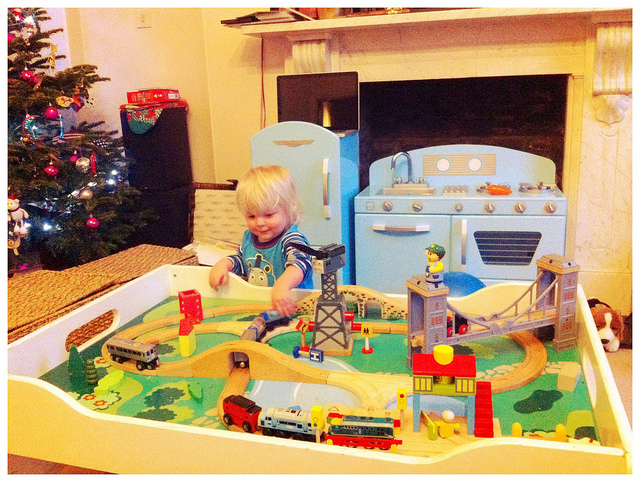
user: Given an image and a question. Answer the question in a short answer. Question: What time of year is this likely to be? Short Answer:
assistant: christmas